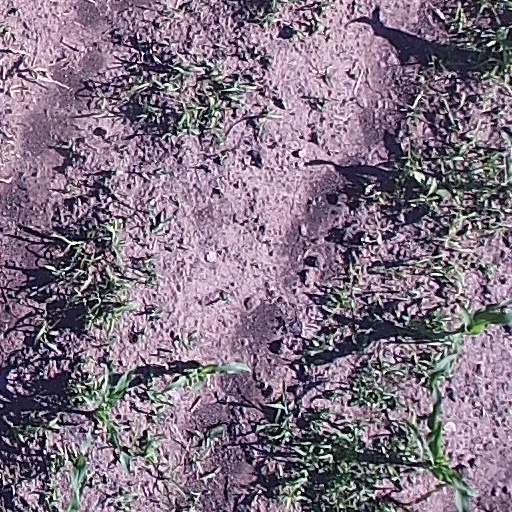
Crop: maize; corn